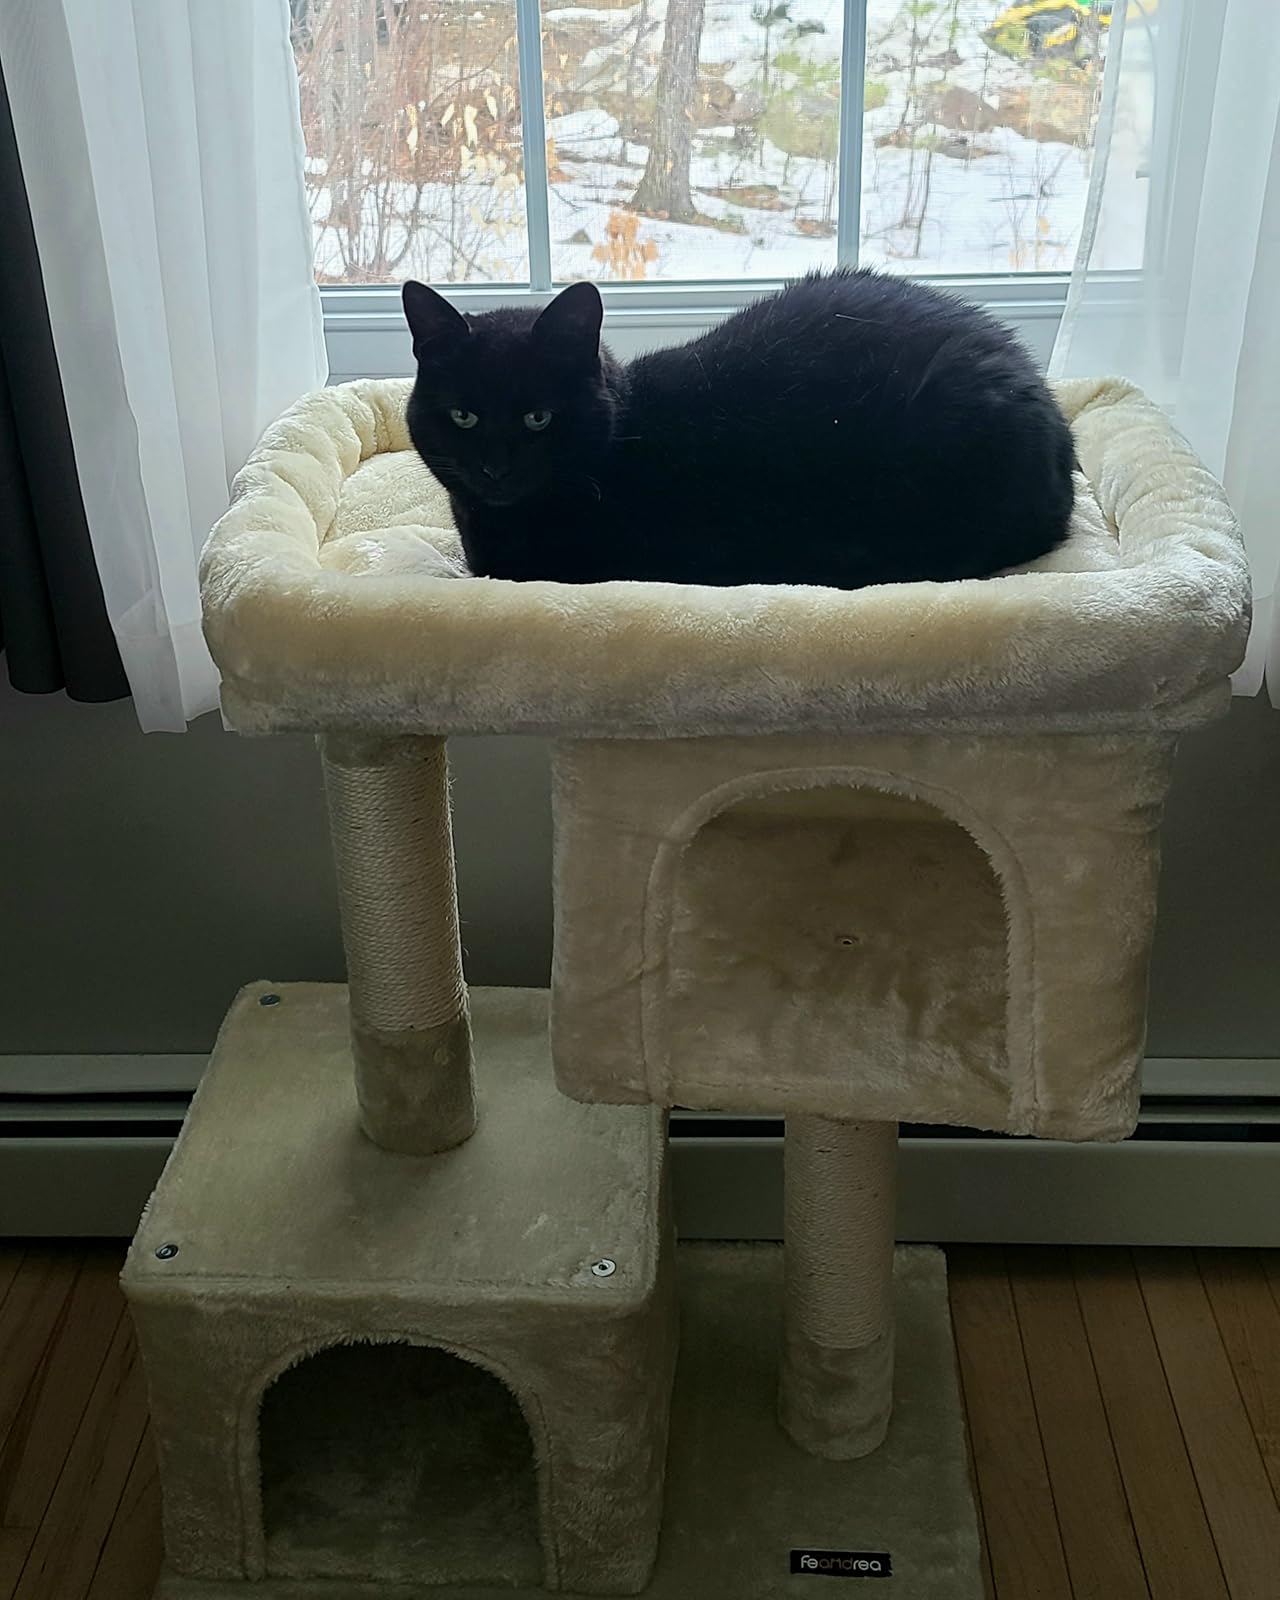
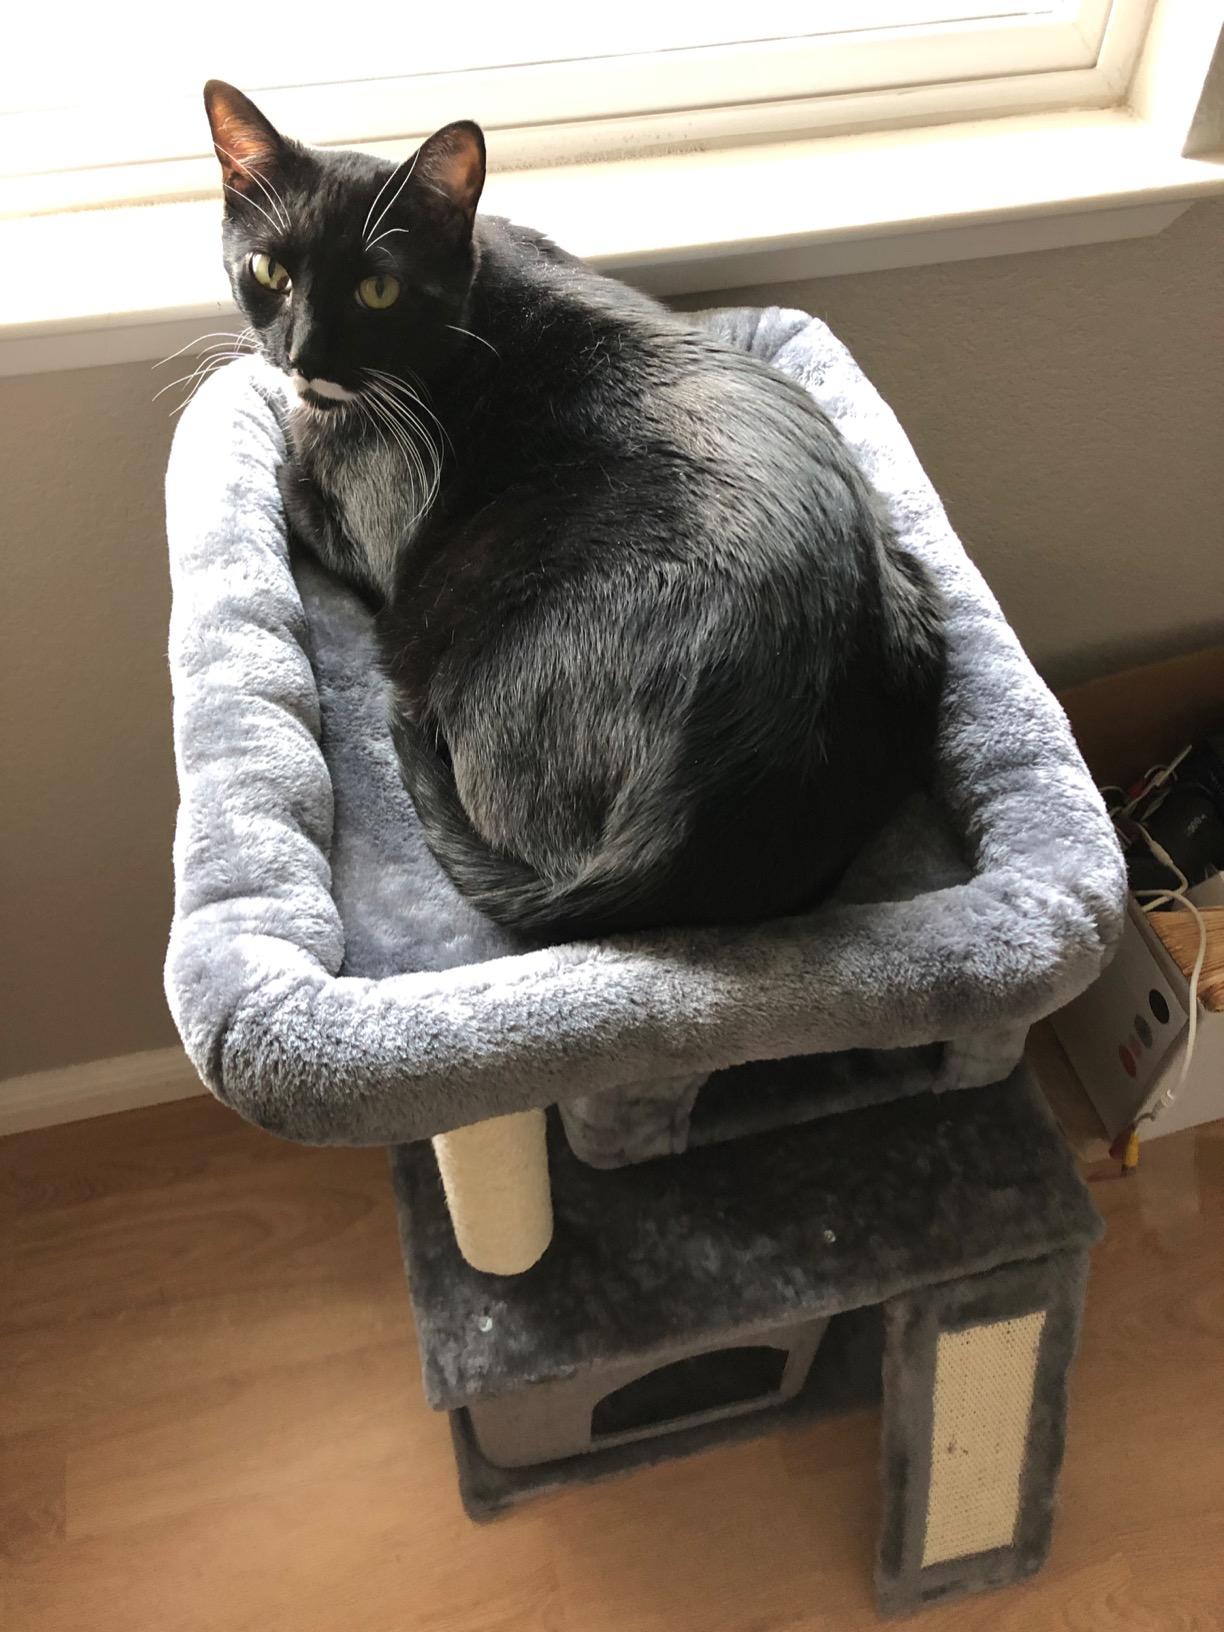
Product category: items_cat tree
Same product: no